Yallah, New South Wales

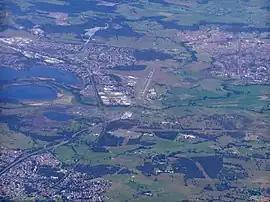
An aerial view of the area looking south, with Yallah, bottom left; , top left; , top right; and Lake Illawarra, centre-left.

Yallah is a western suburb in the City of Wollongong, New South Wales, Australia, located on the western shore of Lake Illawarra. It contains a mixture of rural, commercial and light industrial areas.